Tommaso Besozzi

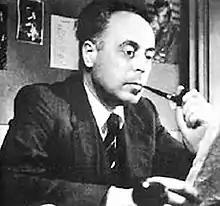

Tommaso Francesco Besozzi (20 January 1903 – 18 November 1964), also known as Tom, was an Italian journalist and writer. He is considered to be one of the most important post-war journalists of Italy and his writing style earned him the epithet "Hemingway of Europeo".